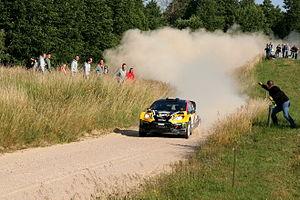
Le rallye de Pologne est une épreuve de rallye automobile sur terre sporadiquement incorporée au championnat du monde des rallyes.